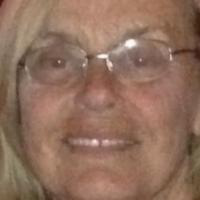
Age group: age 56-65